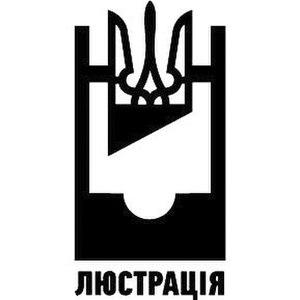
En politique, le mot lustration désigne, par analogie avec le processus de purification rituelle nommé « lustration » chez les Romains de l'Antiquité, un processus de sélection des fonctionnaires et responsables d'entreprises réclamé par les mouvements anticommunistes des pays de l'Est de l'ex-pacte de Varsovie, à partir de 1989.
La lustration, du latin lustratio, ou le lustre, de lustrum, est une cérémonie de purification de la Rome antique. Elle s'effectuait en versant de l'eau, ou en aspergeant de l'eau au moyen d'un rameau de laurier ou d'olivier, ou encore à l'aide d'un instrument appelé aspergillum.